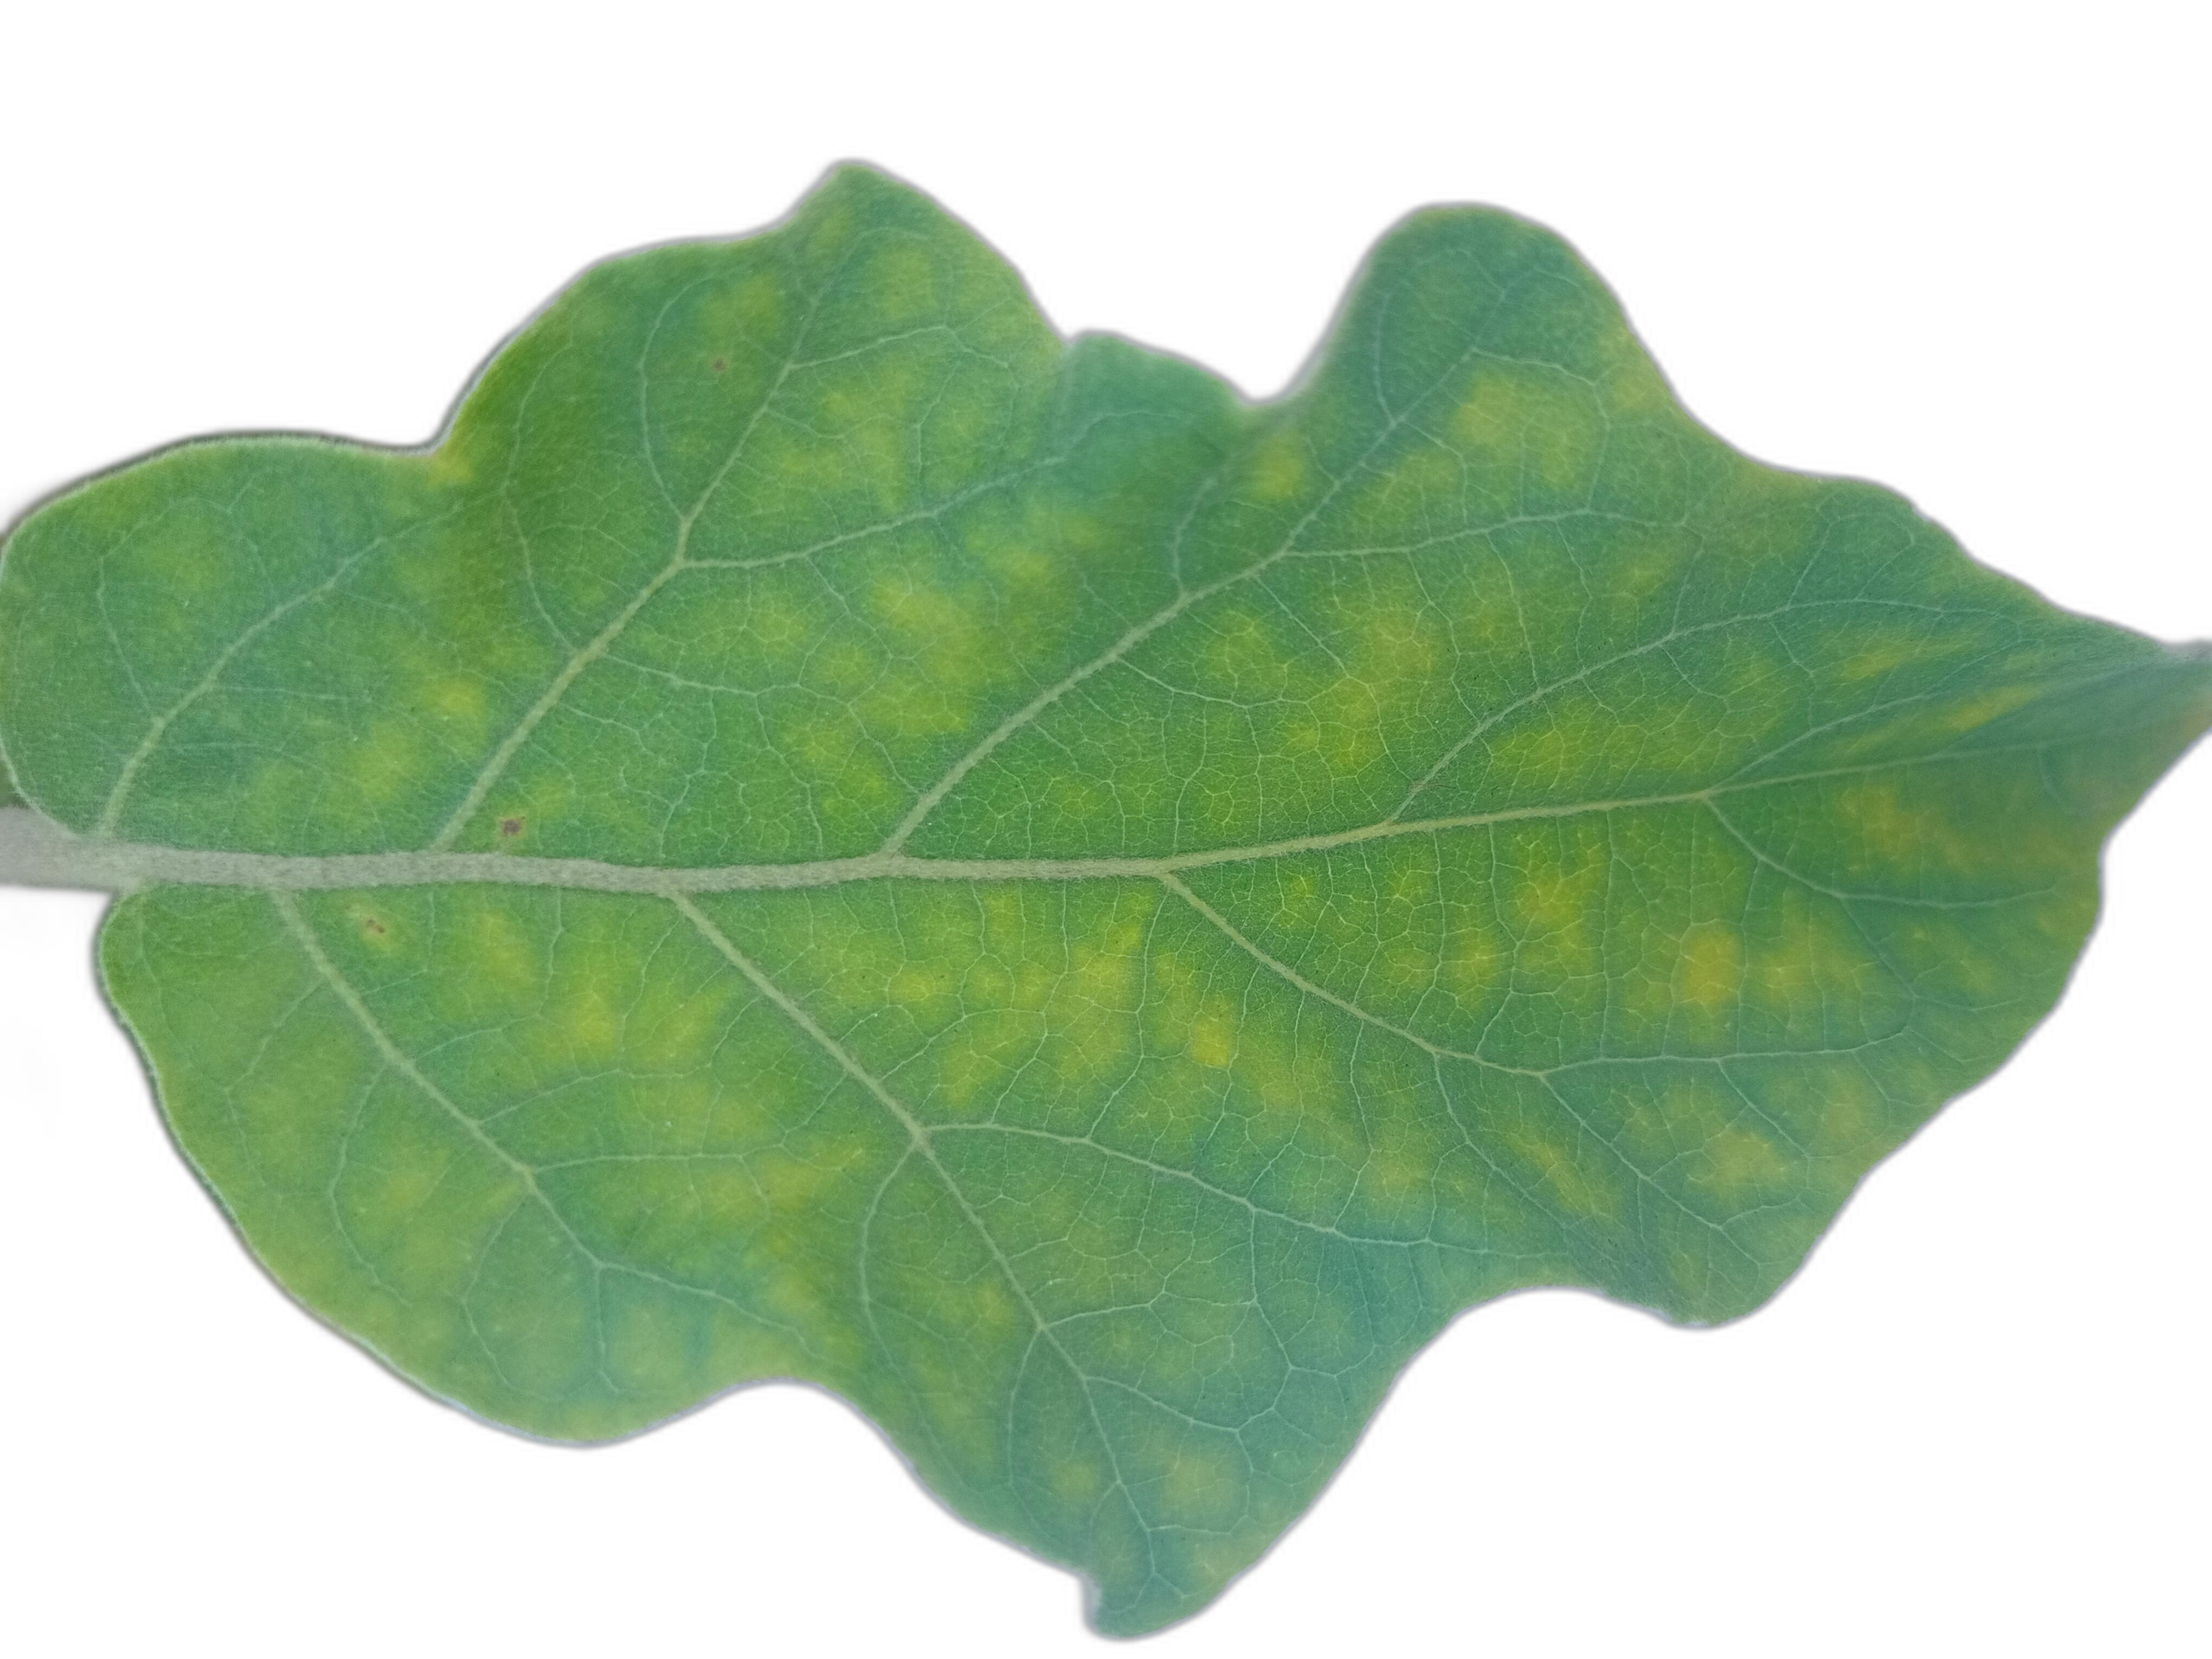
Label: Mosaic Virus Disease